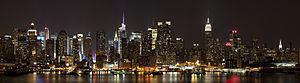
Vue sur Midtown (Manhattan), sur l'île de Manhattan, à New-York (États-Unis), depuis Weehawken, dans le New-Jersey. Русский: Вид на центральный Манхэттан через р. Гудзон со стороны городка Вихокен, шт. Нью Джерси. Справа высится здание Эмпаер Стэйт Билдинг - визитная карточка Нью Йорка. 中文: 曼哈頓中城是位於美國紐約曼哈頓的一個區域。此區為曼哈頓島最擁擠、最繁華的地區，也是世界上摩天大樓密度最高的地區，區內不僅有洛克菲勒中心、克萊斯勒大廈、聯合國總部、無線電廣播城音樂大廳以及帝國大廈等世界知名的辦公大樓，許多如大中央車站、賓夕法尼亞車站、紐新航港局客運總站等重要的交通樞紐也都位於此區。中城重要的街道包括麥迪遜大道、第五大道、百老匯大道、公園大道和萊辛頓大道等。图为曼哈顿中城夜景。